Ro Laren

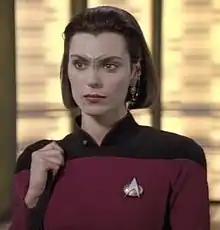
Ensign Ro Laren

Ro Laren is a fictional character appearing on a recurring basis in the , , and seasons of the American science-fiction television series "". The character returned for the third season of "". Portrayed by Michelle Forbes, she is a member of the Bajoran species who joins the crew of the USS "Enterprise-D" over the fervent objection of Captain Jean-Luc Picard (Patrick Stewart), who cited her previous court-martial. Ro, too, was against joining the "Enterprise" crew, but said, "It is better than prison." The character was intended both to be at odds with the series regulars and to replace Wesley Crusher in the conn officer post on the bridge. Forbes was cast to portray Ro after previously appearing in the series as Dara in the episode "".